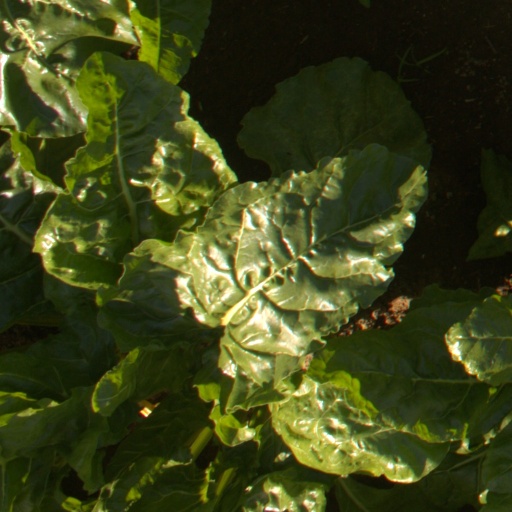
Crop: sugar beet